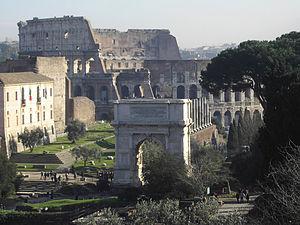
La Velia ou Mons Velia est une petite colline de Rome située entre le Mont Palatin, l'Esquilin et le Forum Romain, vers lequel descend la Via Sacra.